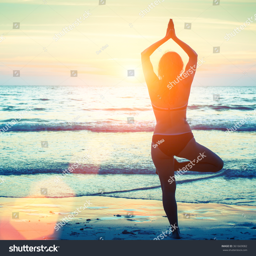
woman in yoga pose on the beach during sunset .